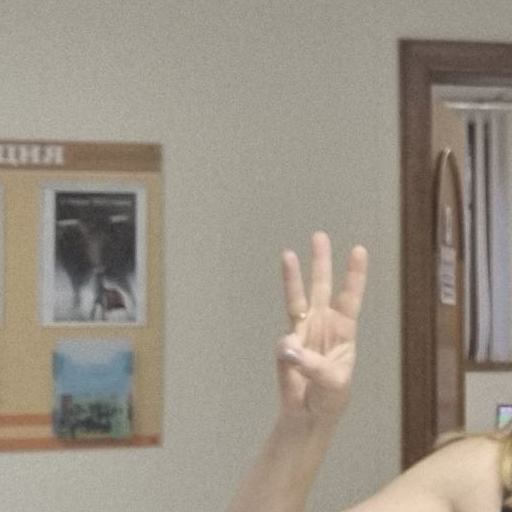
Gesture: three